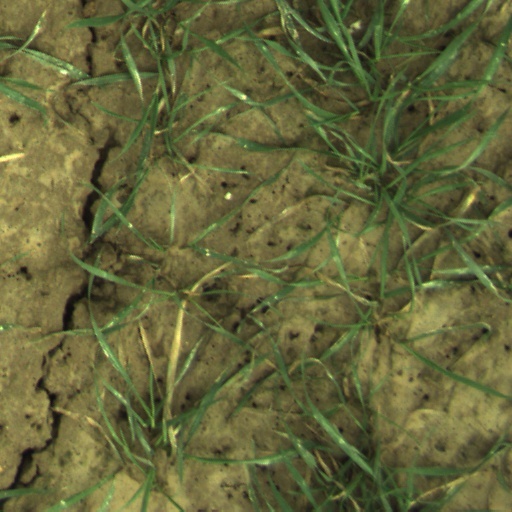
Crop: wheat